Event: Nepal Earthquake
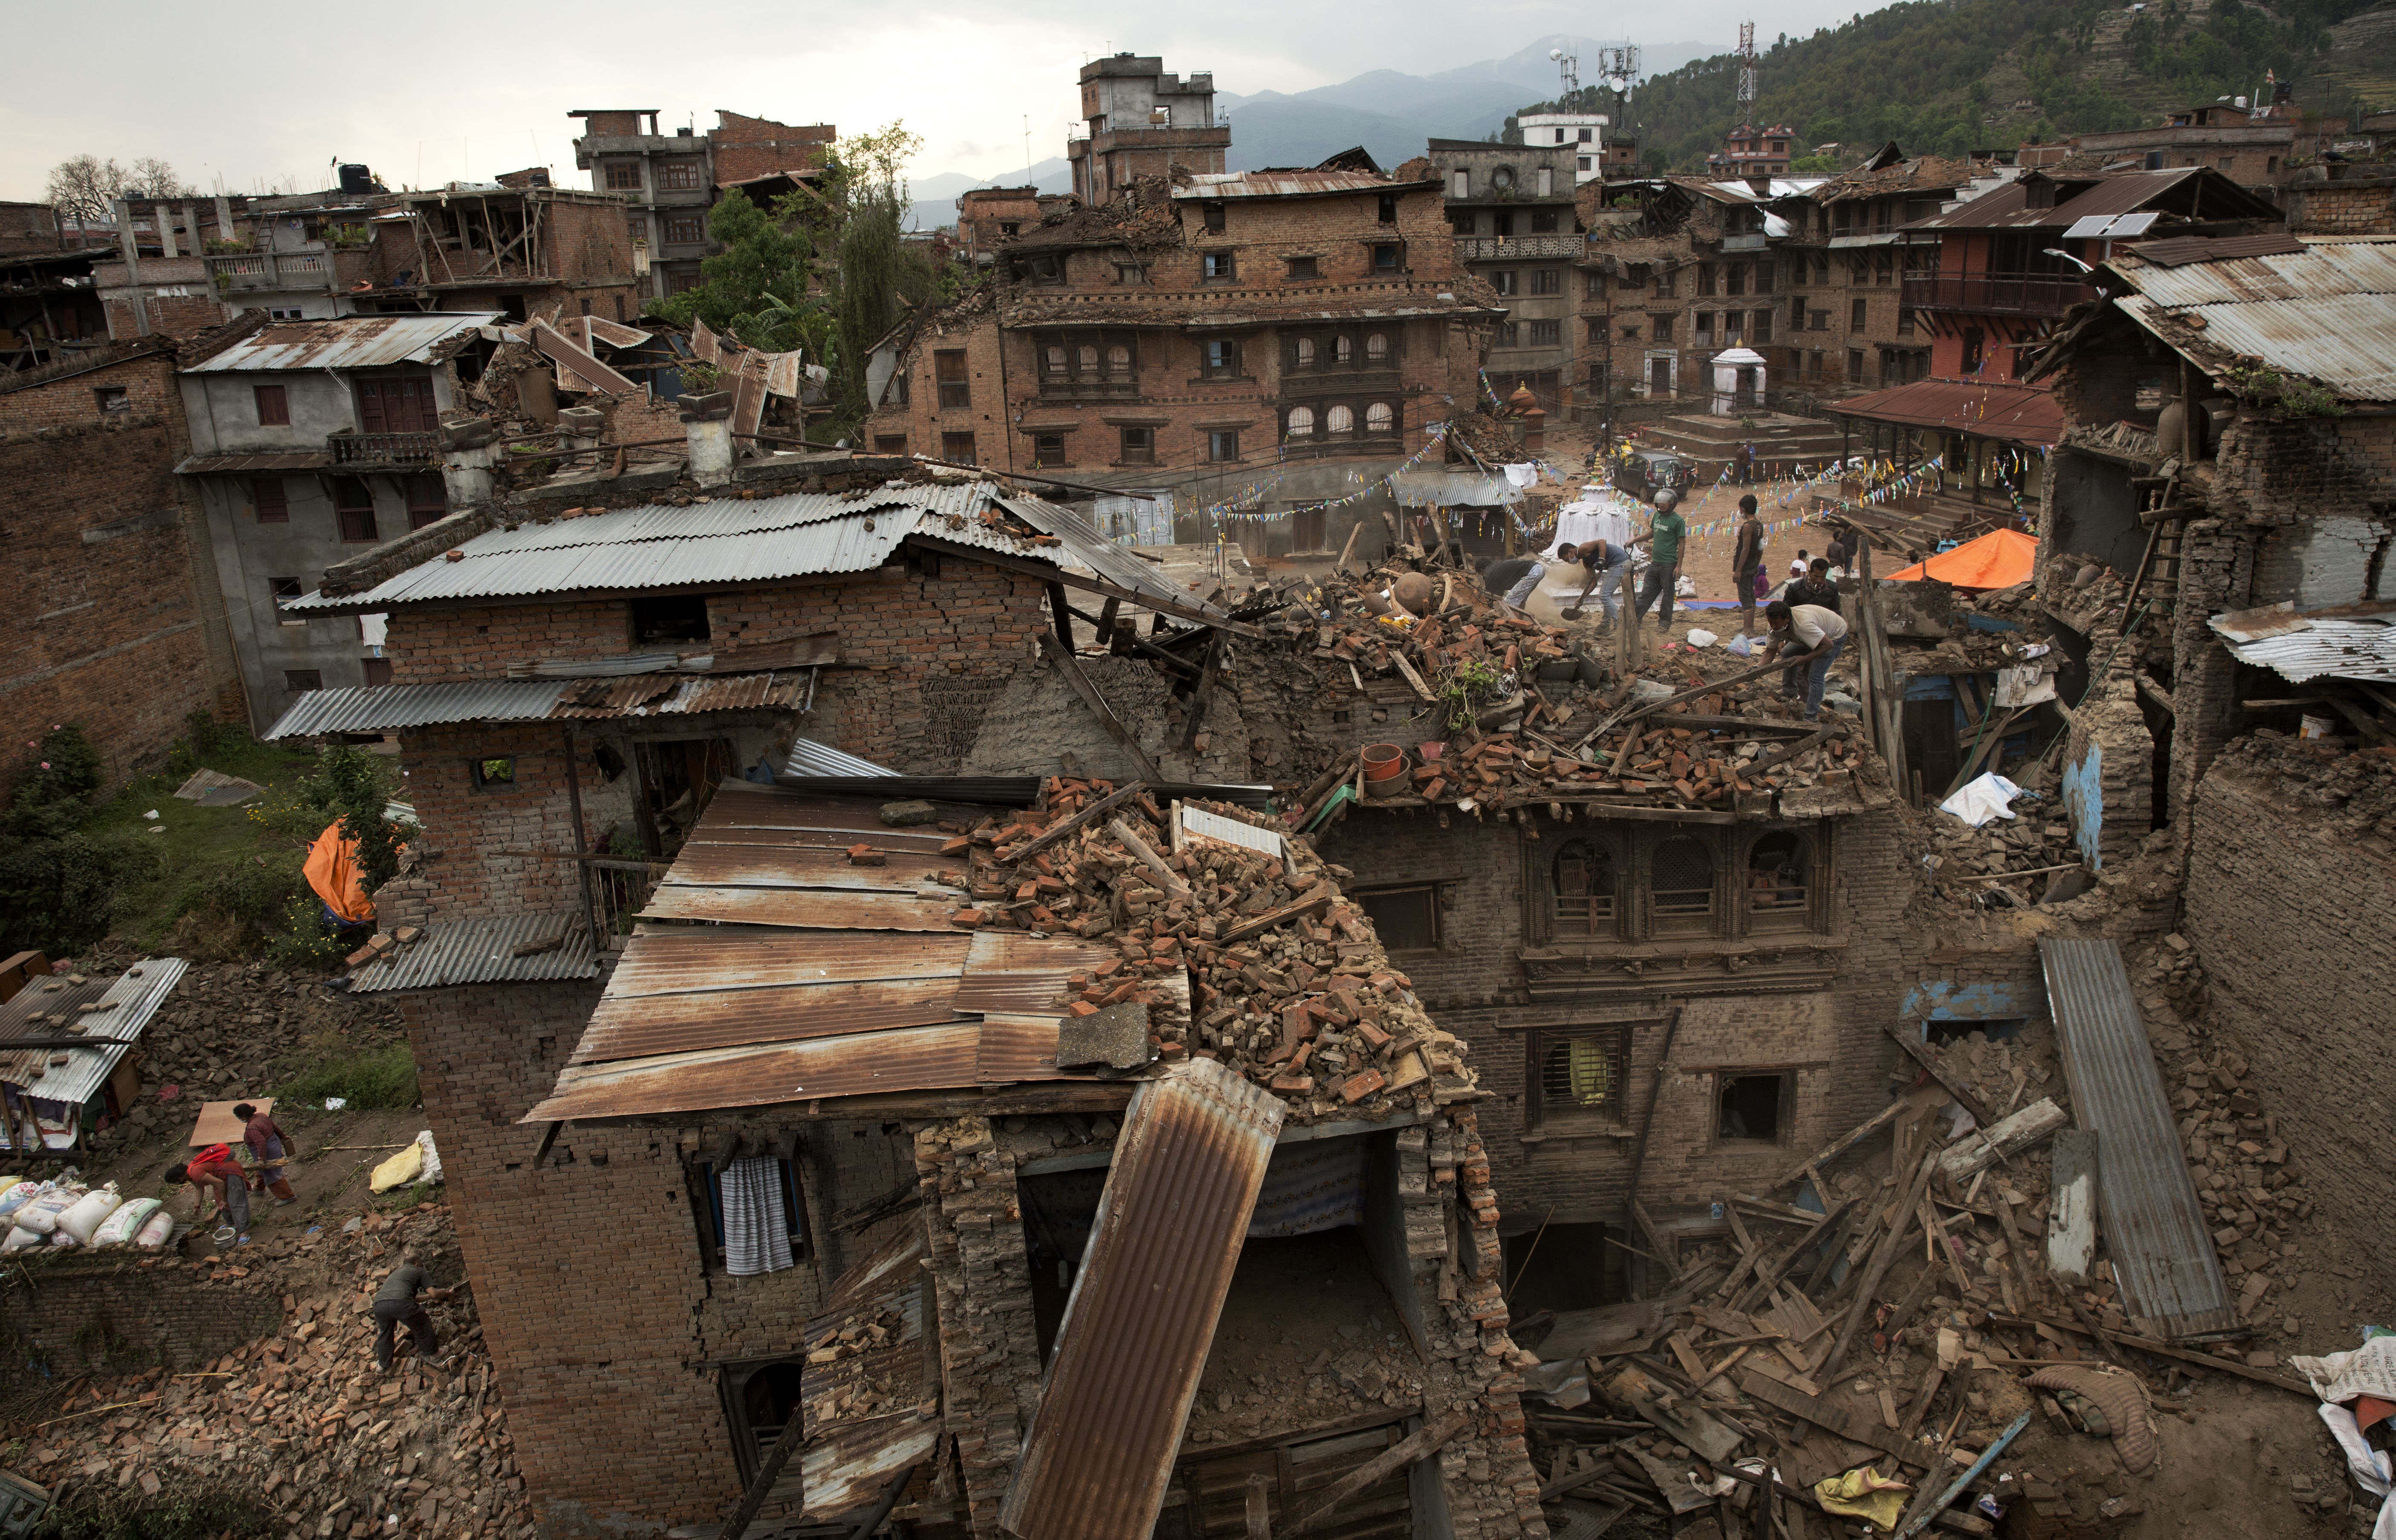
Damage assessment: damage